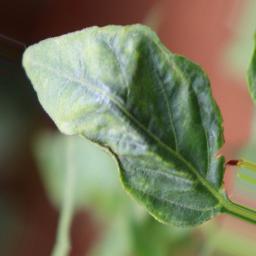
Label: mites_and_trips